Shōgo Hamada

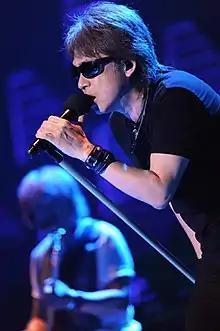
Shōgo Hamada (2011)

is a Japanese singer-songwriter and former member of the group . He is a part of Sony Music Japan's SME Records division. He was born in Takehara City in Hiroshima Prefecture, and graduated from Kuremitsuta High School (where he was a member of the baseball team). He attended Kanagawa University, where he studied law, but left the school before graduating.